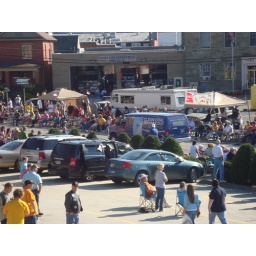
The CCT van rolls down the street in the parade at the Forest Festival.